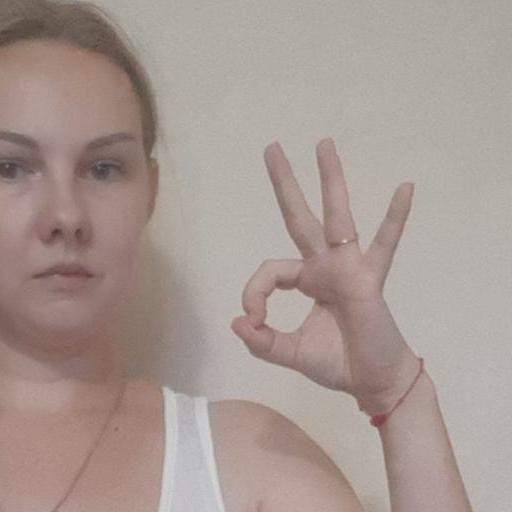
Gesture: ok